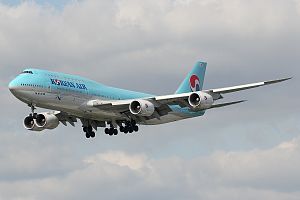
Sydkorea / Økonomi / Transport, energi og infrastruktur
Korean Air, flagskibet i Sydkorea.
Republikken Korea, også kaldet Sydkorea, er et land i Asien. Nordkorea er det eneste tilstødende land. Landet ligger på den sydlige del af den koreanske halvø mellem det Japanske Hav og det Gule Hav.